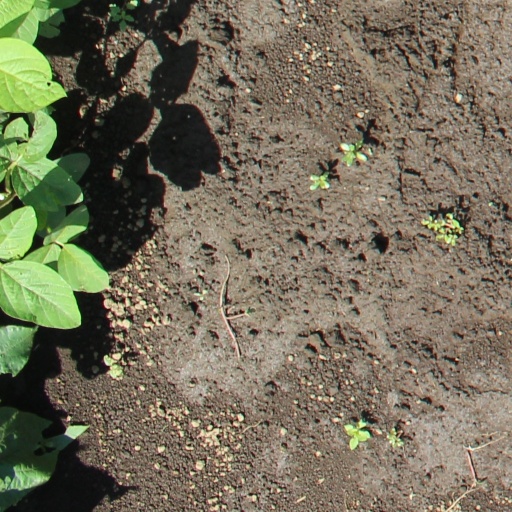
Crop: soybean